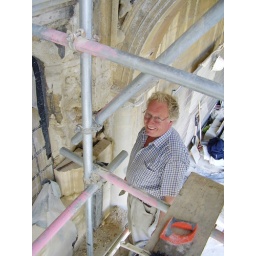
A stonemason from J. Joslin's replaces stones surrounding a window of the Old Library in Canterbury Quad